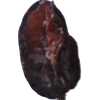
Label: carambola